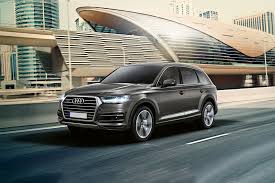
Label: noambulance